Question: Please indicate a possible affordance area of the toothbrush that can be used for brushing
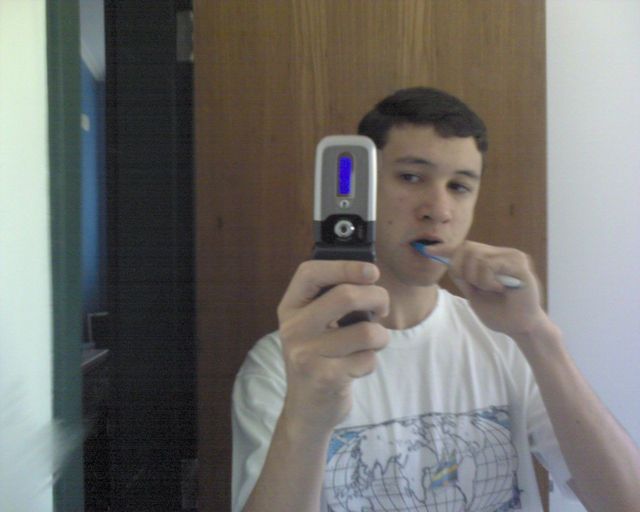
Answer: [408.88, 238.22, 527.452, 293.458]